Journey: The Adventures of Wolverine MacAlistaire

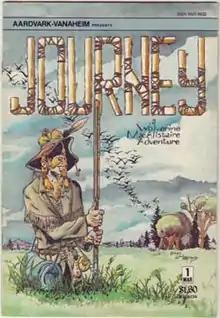
Cover of issue #1 of the original series

Journey: The Adventures of Wolverine MacAlistaire is an independent comic book created by William Messner-Loebs about Michigan frontier life in the 19th century. An ensemble piece, it tells the story of the Fort Miami settlement and the characters, both real and fictional, that occupy it. Among these is the title character, Joshua "Wolverine" MacAlistaire.